Evelyn M. Witkin

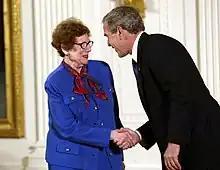
Evelyn M. Witkin receiving the 2002 National Medal for Science from President George W. Bush

Witkin was elected as a member of the National Academy of Sciences in 1977. At the time she was one of the few women elected to the Academy. She also became a Fellow of the American Academy of Arts and Sciences (1978), a Fellow of the American Association for the Advancement of Science (1980); and a Fellow of the American Academy of Microbiology. She was awarded the 2000 Thomas Hunt Morgan Medal and her contributions to science have been recognized by the United States government as she was awarded the National Medal of Science in 2002: